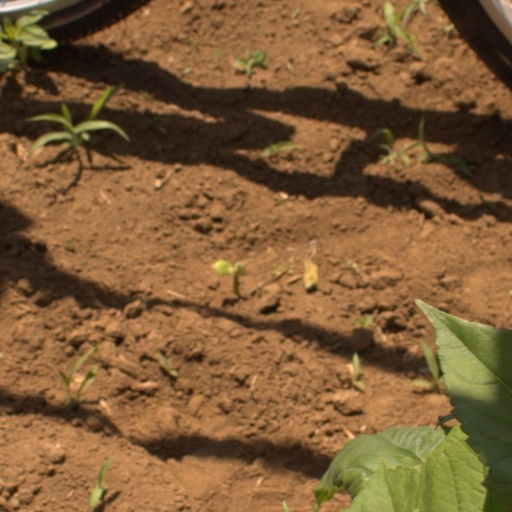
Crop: Jerusalem artichoke